Laranjeiras, Sergipe

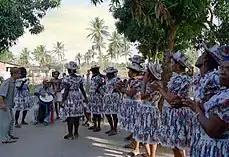
Samba de Parelha, a traditional dance in the quilombo "Mussuca", in Laranjeiras

Cristóvão de Barros killed or expelled the indigenous population of the Laranjeiras area around 1530. The Portuguese soon settled on the Cotinguiba River and built a small port, called the Porto de Laranjeiras, after numerous orange trees near the port. The port became a center of the slave trade in Sergipe as a result of its access to the interior and the Atlantic Ocean. The region was intensively attacked by the Dutch from 1637; they only left Sergipe in 1645. Most of the structures of the settlement were destroyed during the Dutch occupation, but the port was preserved. The Jesuits arrived in 1701 and built a church and convent in 1701; they later completed a church on a high point in the town, the Church of Our Lady of the Conception of Comandaroba in 1734. The economy of Laranjeiras expanded due to the slave trade and the production of sugar cane, cattle, and coconut. Plantation owners built "sobrados", or large town houses, in Laranjeiras. Laranjeiras remained a district of Nossa Senhora do Socorro until 1832; it was elevated to city status in 1835.